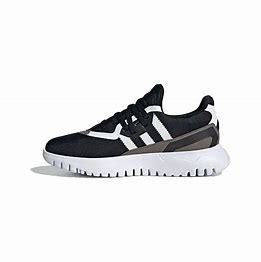
Brand: Adidas
Model: Originals Flex